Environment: real
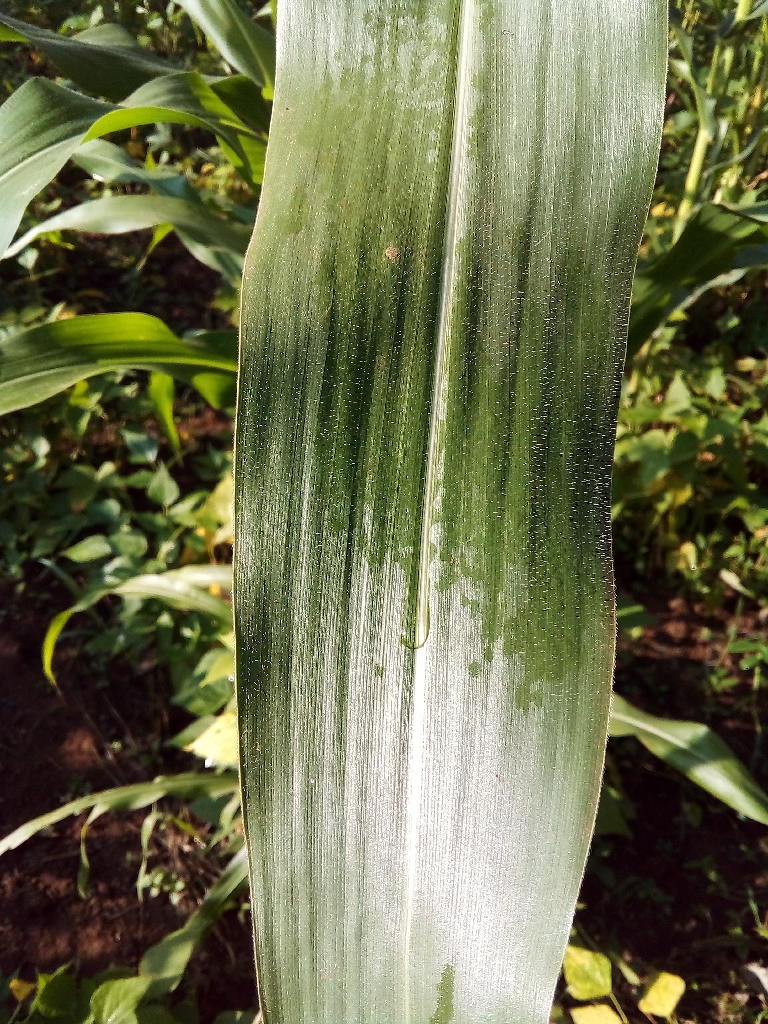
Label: healthy